Robert Persons

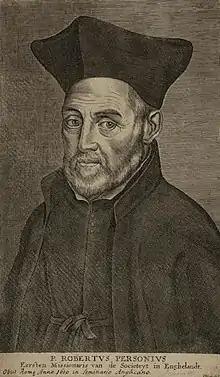
Engraving of Robert Persons

Robert Persons (24 June 1546 – 15 April 1610), later known as Robert Parsons, was an English Jesuit priest. He was a major figure in establishing the 16th-century "English Mission" of the Society of Jesus.